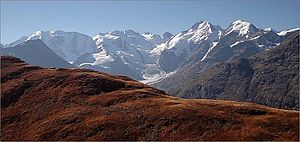
Bernina Alperne
Bernina Alperne med Piz Palü, Bellavista, Piz Zupò, Crast' Agüzza, Piz Bernina og Piz Morteratsch
Bernina Alperne er en den eneste bjergkæde i Østalperne som når over 4.000 meter over havet. Den er opkaldt efter den højeste top, Piz Bernina. Bernina Alperne ligger på grænsen mellem den schweiziske kanton Graubünden og den italienske region Lombardiet.